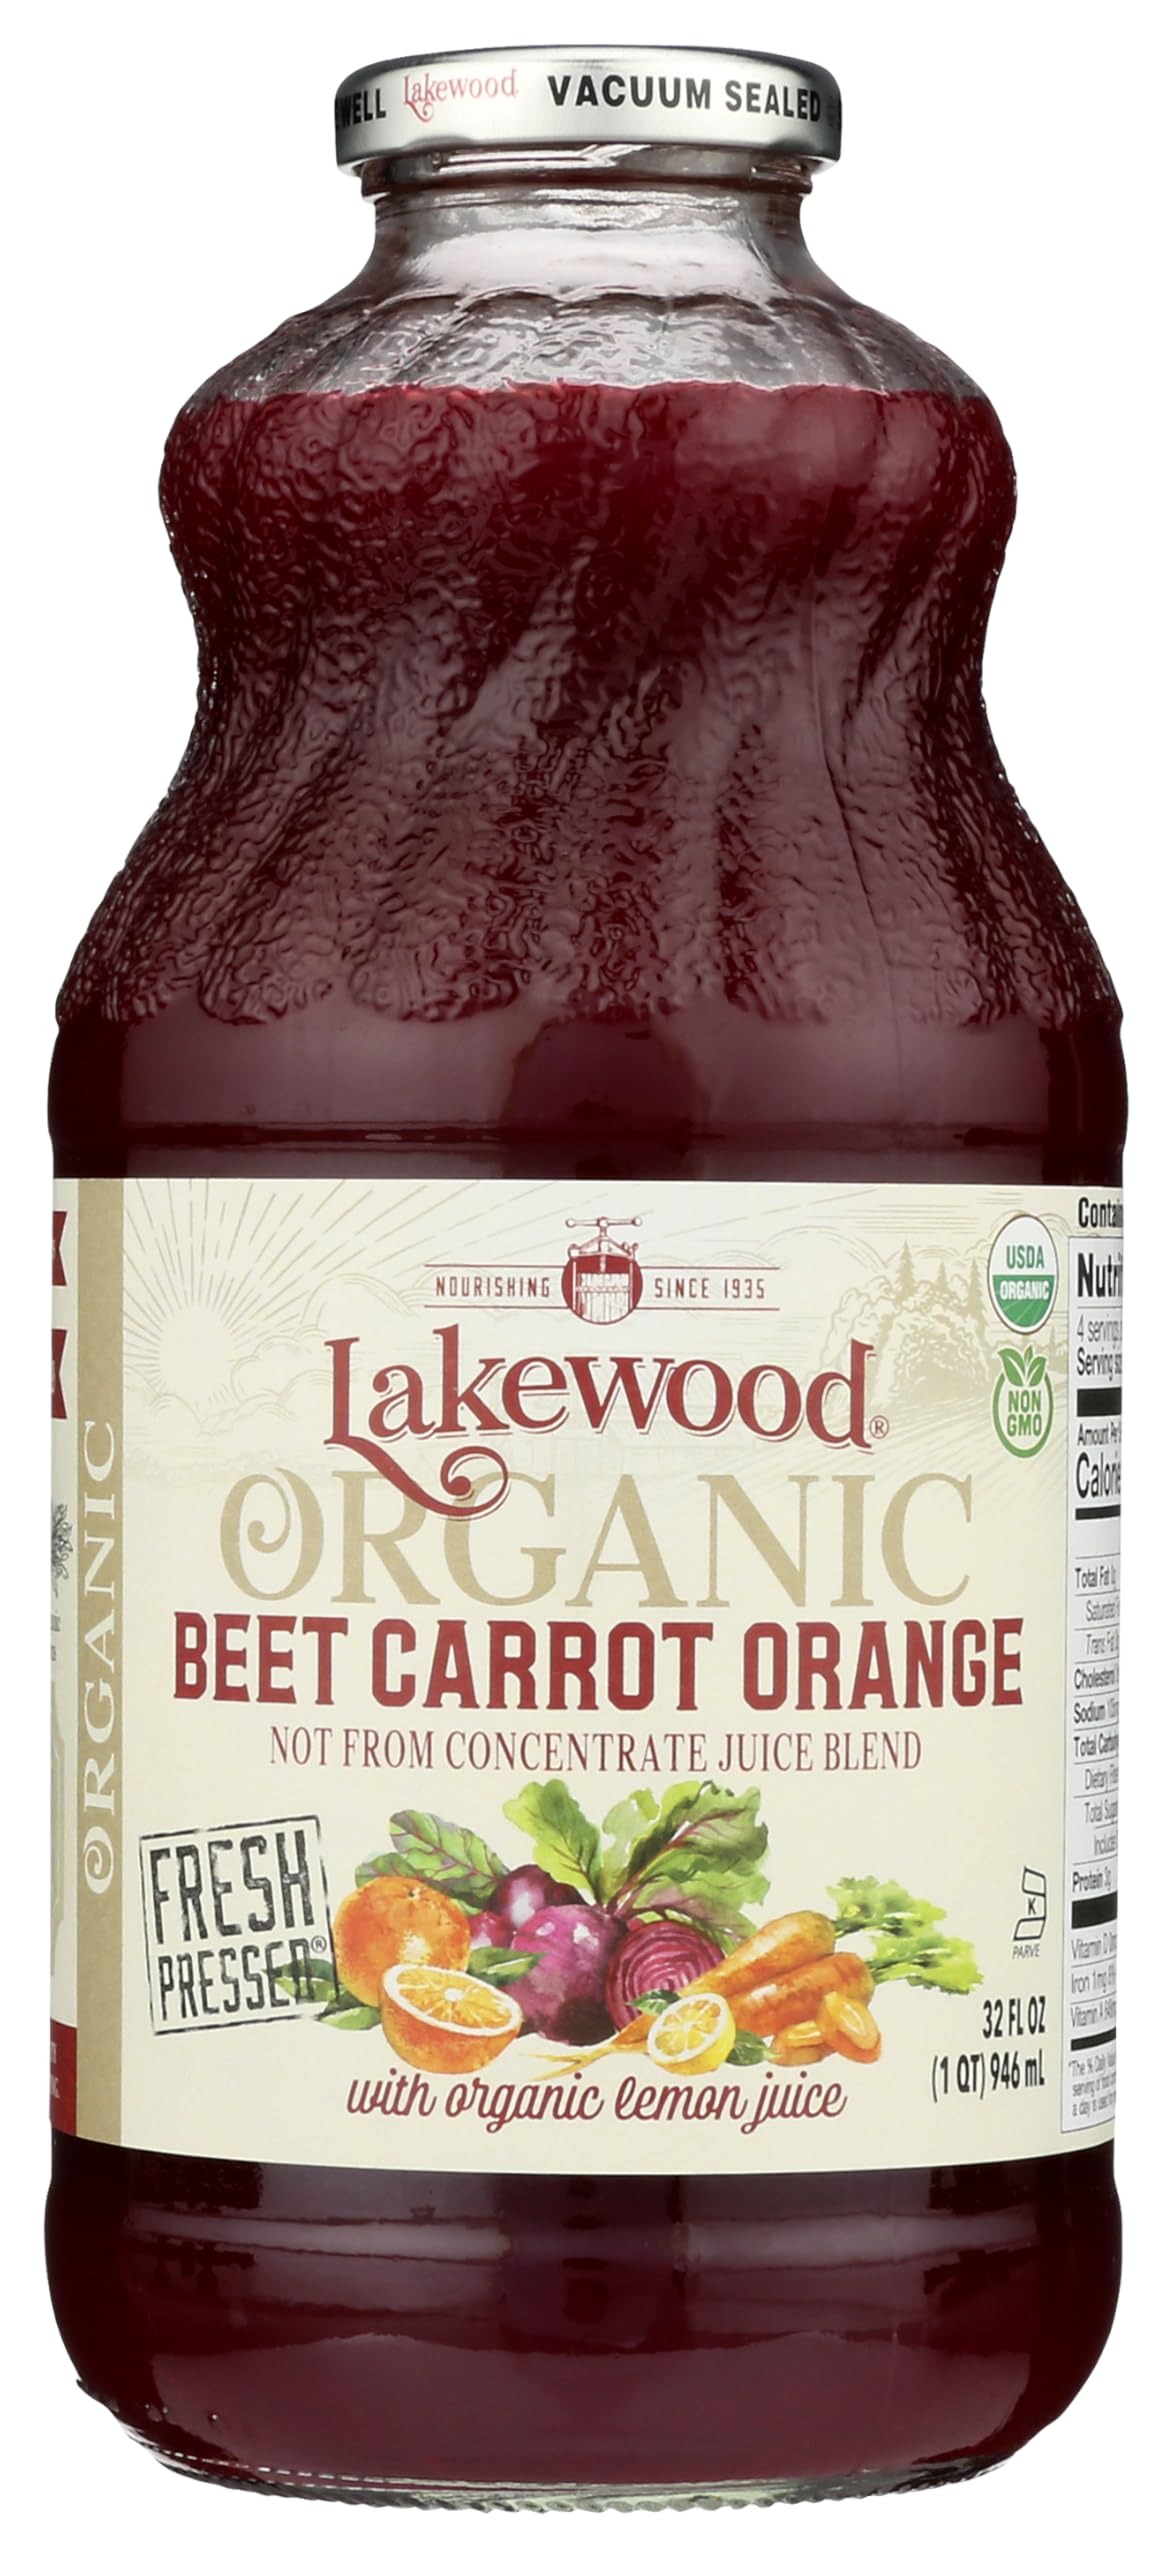
Item Name: LAKE BEET CAR ORNG (6 X 32 OZ)
Value: 1.0
Unit: Count

Price: 65.195